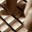
Label: keyboard